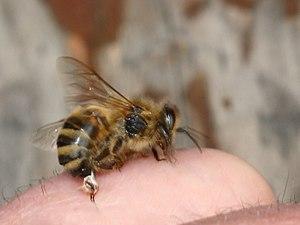
Les abeilles forment un clade d'insectes hyménoptères de la superfamille des Apoïdes. Au moins 20 000 espèces d'abeilles sont répertoriées sur la planète dont environ 2 000 en Europe et près de 1 000 en France. En Europe, l'espèce la plus connue est Apis mellifera qui, comme la plupart des abeilles à miel, appartient au genre Apis. Cependant, la majorité des abeilles ne produit pas de miel, elles se nourrissent du nectar des fleurs. Une abeille d'hiver peut vivre jusqu'à 10 mois, tandis qu'une abeille d'été peut vivre jusqu'à 1 mois.
L’apitoxine ou venin d'abeille est un liquide incolore et amer composé d'un mélange actif de protéines qui cause une inflammation locale et agit comme anticoagulant. Une abeille peut injecter 0,1 mg de venin avec son dard. Ce venin pourrait avoir des ressemblances avec la toxine des méduses.
Apis est un genre qui regroupe sept à neuf espèces d'insectes sociaux de la famille des Apidés et de la sous-famille des Apinae. C'est le seul genre de la tribu des Apini.